Kärdla Airport

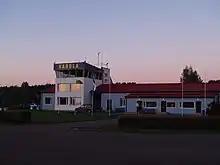
Terminal building

Kärdla Airport is an airport in Estonia. The airport is situated east of the town of Kärdla on Hiiumaa island.